High Places

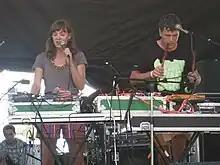
Performing at the Pitchfork Music Festival, July 2008

High Places is a band originating from Brooklyn, New York, that subsequently relocated to Los Angeles, California. The band is a duo comprising multi-instrumentalist Rob Barber and vocalist Mary Pearson.